Thomas Grafton Hanson

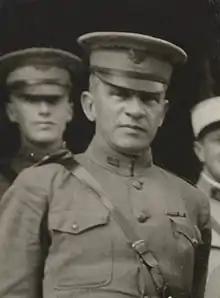
Brigadier General Thomas Grafton Hanson in France, August 1918

Brigadier General Thomas Grafton Hanson (May 1, 1865 – May 23, 1945) was a United States Army officer in the late 19th and early 20th centuries. He served in several conflicts, including World War I, during which he commanded the 89th Infantry Division.